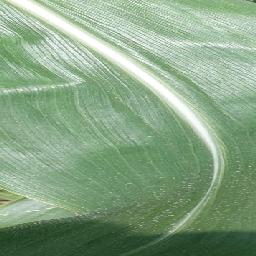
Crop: corn
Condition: (maize)_healthy